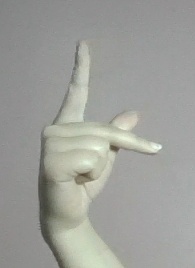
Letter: dha